South Herefordshire and Over Severn

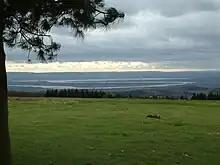
The Severn from May Hill

South Herefordshire and Over Severn is a National Character Area that extends from the south, where it is bounded by the Forest of Dean, northwards to Ewyas Harold in southern Herefordshire and to the southern tip of the Malvern Hills.